Masoch Fund

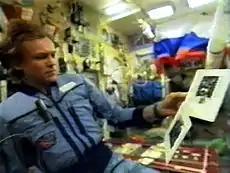
Ihor Podolchak's solo exhibition.Space station Mir, 1993

The project involved two stages. The first stage was a personal exhibition of Ihor Podolchak in the outer space. The exhibition took place on board of the space station Mir on January 25, 1993. The project was documented on video (5 minutes). The exhibited objects included "Untitled" (1990), "The Look Through" (1991). The third engraving that was planned to be exhibited was dismissed by a doctor from the mission control center due to its explicit erotic content. The second stage involved sending Podolchak's artbook "Jakob Böhme" to the space station and its subsequent putting into orbit. According to the authors’ conception, the book on orbit would become the first "ARTificial" satellite of the Earth. Technical problems at the space station Mir in the late 1990s prevented this part of the project from being realized. "Art in Space" project brings up the problem of existence of a work of art outside the cultural context and, to some extent, calls out to revise the evaluation criteria for art.